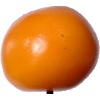
Label: Tomato Yellow 1